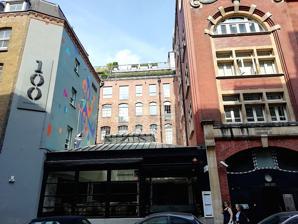
Building: Marquee Club
Country: United Kingdom
Year built: 1958
Former music club in London, England Marquee Club The former site of the Marquee Club in Wardour Street , Soho Location London Coordinates 51°30′48.4″N 0°8′1.7″W / 51.513444°N 0.133806°W / 51.513444; -0.133806 Type Nightclub Genre(s) Jazz, Rock Opened 19 April 1958 Closed 2008 The Marquee Club was a music venue in London, England, which opened in 1958 with a range of jazz and skiffle acts. It was a small and relatively cheap club, in the heart of London's West End . It was the location of the first live performance by the Rolling Stones on 12 July 1962. Origins The club was established by Harold Pendleton , an accountant whose love of jazz had led him to become secretary of the National Jazz Federation. Originally it was located in the Marquee Ballroom in the basement of the Academy Cinema in Oxford Street , where dances had been held since the early 1950s. Its decor was designed by Angus McBean with a striped canopy to imitate a marquee . Pendleton took over management of the ballroom, and the first Jazz at the Marquee night was held on 19 April 1958. Johnny Dankworth , Chris Barber , Alexis Korner and Cyril Davies were early resident performers, and Tubby Hayes and Joe Harriott were also regular performers. In 1962 the club began a regular R&B night that occasionally featured visiting American musicians such as Muddy Waters . Pendleton also launched the National Jazz Festival in 1961 in Richmond ; this was the precursor to the Reading and Leeds Festivals . By 1963 the club had become most noted for its R&B acts, including Davies, Brian Auger and Manfred Mann –who played there a record 102 times between 1962 and 1976–but Pendleton was forced to find a new venue when his lease expired. The 1960s: Rock roots Richmond Mews, Soho (2018), where the back loading entrance to the Marquee Club was located and also where the Marquee Studios were housed. Blue plaque commemorating Keith Moon playing at the Marquee Club In March 1964, the club moved a short distance to what became its most famous venue, with an entrance at 90 Wardour Street , and the actual music venue housed over two buildings. Almost every major rock band played on the tiny stage here over the next 25 years. The Marquee in Wardour Street did not have an alcohol licence until 1970, hence, Simon White (manager of the Marquee Studio) and music agent Kenny Bell came up with the idea of opening a private bar called La Chasse Club at 100 Wardour Street, which Jack Barrie managed. La Chasse became the watering hole of many musicians and operated until 1973. Band residencies during the late 1960s included Alexis Korner , Cyril Davies , Camel , Chris Barber , the Rolling Stones , the Yardbirds , Led Zeppelin , the Who , King Crimson , the Syn , Mabel Greer's Toyshop , Yes , Jethro Tull , the Jimi Hendrix Experience and Pink Floyd (who played on Sunday afternoons as part of the Spontaneous Underground club). Another band that made regular appearances was the Manish Boys , featuring David Bowie , who first played there in November 1964. Peter Green's Fleetwood Mac gave their first performance there in 1967. To find out who was playing on any given night, you could just call in at the 'Ship' pub a few doors away. In 1964, Moody Blues manager/producer Alex Murray used a homemade studio in the garage at the back of the club to produce the classic " Go Now " single, which shot to No. 1 at Christmas 1964, and filmed for it the first ever UK pop promo video. The development of Marquee Studios was largely financed by profits from this record. The studio was later used by Elton John , the Groundhogs , the Clash and others. The Rolling Stones, who first appeared at the club in July 1962, returned there on 26 March 1971 after a nine-year hiatus to film a television special. John Gee, a former accountant and journalist, became the manager of the Marquee Club during the 1960s and was a pivotal part of helping create what the Melody Maker termed "the most important venue in the history of pop music". Gee championed certain groups that played at the club such as Ten Years After and Jethro Tull , and wrote the liner notes for Ten Years After's eponymous 1967 debut album . Jethro Tull named the B-side of their second single, "A Song For Jeffrey", a jazz-flavoured instrumental, "One for John Gee". Gee introduced the bands to the audience before they appeared on stage. He left the Marquee Club in 1970 to take a job in the offices of Radio Luxembourg . Jack Barrie, who was the manager of the Soho bar La Chasse, took over as the manager of the Marquee in 1970. The 1970s The Marquee Club also nurtured a large social scene based around the record industry, with record company heads and their A&R representatives visiting the venue on a daily basis, often talent spotting. The venue also attracted many famous musicians and recording artists who simply used the VIP Bar to socialise in. The Marquee staff became an integral part of the club as much as the bands that performed there. The Faces performed at The Marquee on 7 December 1970. Queen performed at the club three times in the beginning of their career. First on 8 January 1971, then on 20 December 1972, and on 9 April 1973, as their first gig after signing with the Trident record company. In 1972, Status Quo took to the stage with a blistering set, including "Paper Plane", the video for which was filmed during this gig. On 18, 19 & 20 October 1973, Be-Bop Deluxe and String Driven Thing appeared on the same bill in 1974, David Bowie filmed The 1980 Floor Show at the Marquee for the American NBC TV late night show The Midnight Special. NBC used the Marquee Studios (housed beside the venue) as dressing rooms for the cast. Although never a seminal punk venue, the club nevertheless embraced the burgeoning punk rock movement of the late 1970s and regularly promoted punk and new wave nights into the 1980s. Bands such as Doctors of Madness appeared frequently throughout the mid-70's, often supported by future star bands such as The Jam . Mainstream rock acts appeared regularly at the venue. The 1980s During the early to mid-1980s the Marquee became an important venue to the new wave of British heavy metal (NWOBHM). Def Leppard played their first show on the Pyromania World Tour here, and included a different setlist from the rest of the shows on that tour. There was a glam revival spearheaded by Hanoi Rocks , the Babysitters, the Quireboys and others. NWOBHM bands, such as Angel Witch , Diamond Head , Girlschool , Witchfynde , Rock Goddess , Silverwing and Praying Mantis were regulars. Iron Maiden played a string of the dates at the club in 1980 and were filmed performing for LWT documentary 20th Century Box (introduced by a very young Danny Baker ). Metallica performed their first UK show at the venue on 27 March 1984. In April 1985 Robin Trower recorded the majority of his live album Beyond the Mist at the Marquee Club. (The album also includes two new studio tracks and an extended 10-minute version of "Bridge of Sighs".) The Marquee was the central venue of the progressive rock revival of the early 1980s. It was here that the then-unsigned Marillion began to gain a wider fan base and press interest by playing frequent two-night residencies to a sold-out crowd. Other neo-prog acts of the time regularly headlining at the club included Twelfth Night , Solstice and Pallas , often supported by acts such as Pendragon or IQ who would in later years become leading lights of the neo-prog scene. Other progressive bands regularly playing the Marquee at this time included Quasar , Mach One , Haze , Cardiacs , Legacy of Lies and Liaison (who were not strictly prog but seemed to become linked to the movement). During this period the club held heats and the final of Melody Maker ' s "band contests". New wave and indie bands appeared, including "Two Pints of Lager and a Packet of Crisps Please" one-hit wonders Splodgenessabounds and the almost-cult band the Hummers. In 1985, Wham! filmed the video for "I'm Your Man" there, clearly showing the Marquee name. The band Genesis also performed at the Marquee during their 1982 Abacab Encore tour. At the Marquee, they signed as Garden Wall . On June 19, 22, and 28, 1987, the band Guns N' Roses performed at the Marquee Final location, closure and subsequent re-use of the name Ballboy at the Marquee Club on 13 August 2005 In 1988, Harold Pendleton sold the club to Billy Gaff, the former manager of Rod Stewart . The Wardour Street site was sold for redevelopment (it is now Meza and Floridita with a cigar retail shop, Spanish restaurant and Cuban restaurant and some flats), and the Marquee Club was forced to move again, this time to a larger venue at the former Cambridge Circus Cinematograph Theatre, 105 Charing Cross Road . The location was opened on 16 August 1988 by Kiss, who played a warm up gig ahead of their second headliner slot at The Monsters of Rock festival at Donnington. During this period, American progressive metal band Dream Theater recorded their first live album, Live at the Marquee , at the venue on 23 April 1993. Additionally, the American group All Mod Cons : A Tribute to The Jam , drew the largest ever crowd at this location in October 1993. This site was subsequently bought for redevelopment and the club closed in 1996. A Wetherspoons pub named "The Montagu Pyke" now occupies the building. In 1992, Marquee Club also used by Europe for their Halfway to Heaven song's videoclip. The Marquee was relocated in 2001 by Billy Gaff and entrepreneur Doug Palfreeman to Angel, Islington, in a purpose-built space. It was then sold on to Dave Stewart of the Eurythmics . However, with Stewart's team this hit financial difficulties and closed in 2003, less than a year after it had opened. It is now O2 Academy Islington . Under new owner entrepreneur Nathan Lowry, the Marquee Club re-opened in 2004 in Leicester Square above MTV's TRL studio. Jimmy Page re-opened the club. The opening night was called the Breakthrough Weekender featuring dozens of new and unsigned artists. A Jimi Hendrix exhibition ran for three months featuring a large collection of original guitars and unseen footage at the club, before being auctioned by Mick Fleetwood 's auction company Fleetwood Owen. The club featured over 500 new and established bands during its time here, including Razorlight , the Feeling , and the Magic Numbers . Many music industry launches were held at the club including the Download Festival featuring Ozzy , Green Day , Billy Idol and Snow Patrol . Both MTV and the club closed with the Marquee citing licensing problems with Westminster Council. It continued as a pop up in St Martin's Lane for another year until closing in 2008. Lowry continues to hold the brand rights. Former entrance to the Marquee Club on Upper Saint Martin’s Lane General and cited references Bob Brunning (1986) Blues: The British Connection , London: Helter Skelter, 2002. ISBN 1-900924-41-2 Bob Brunning , The Fleetwood Mac Story: Rumours and Lies , Omnibus Press, 2004, foreword by B.B. King Dick Heckstall-Smith (2004) The Safest Place in the World: A Personal History of British Rhythm and blues , Clear Books, ISBN 0-7043-2696-5 . First Edition: Blowing The Blues – Fifty Years Playing The British Blues Christopher Hjort Strange Brew: Eric Clapton and the British blues boom, 1965–1970 , foreword by John Mayall , Jawbone (2007). ISBN 1-906002-00-2 Paul Myers: Long John Baldry and the Birth of the British Blues , Vancouver : GreyStone Books, 2007 Harry Shapiro Alexis Korner: The Biography , London: Bloomsbury Publishing PLC, 1997. Discography by Mark Troster Citations